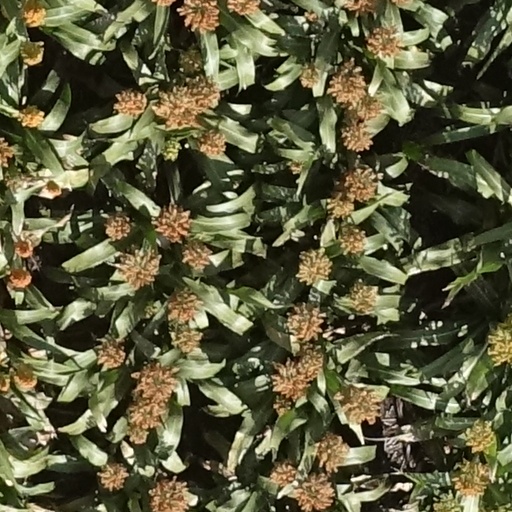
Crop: sorghum